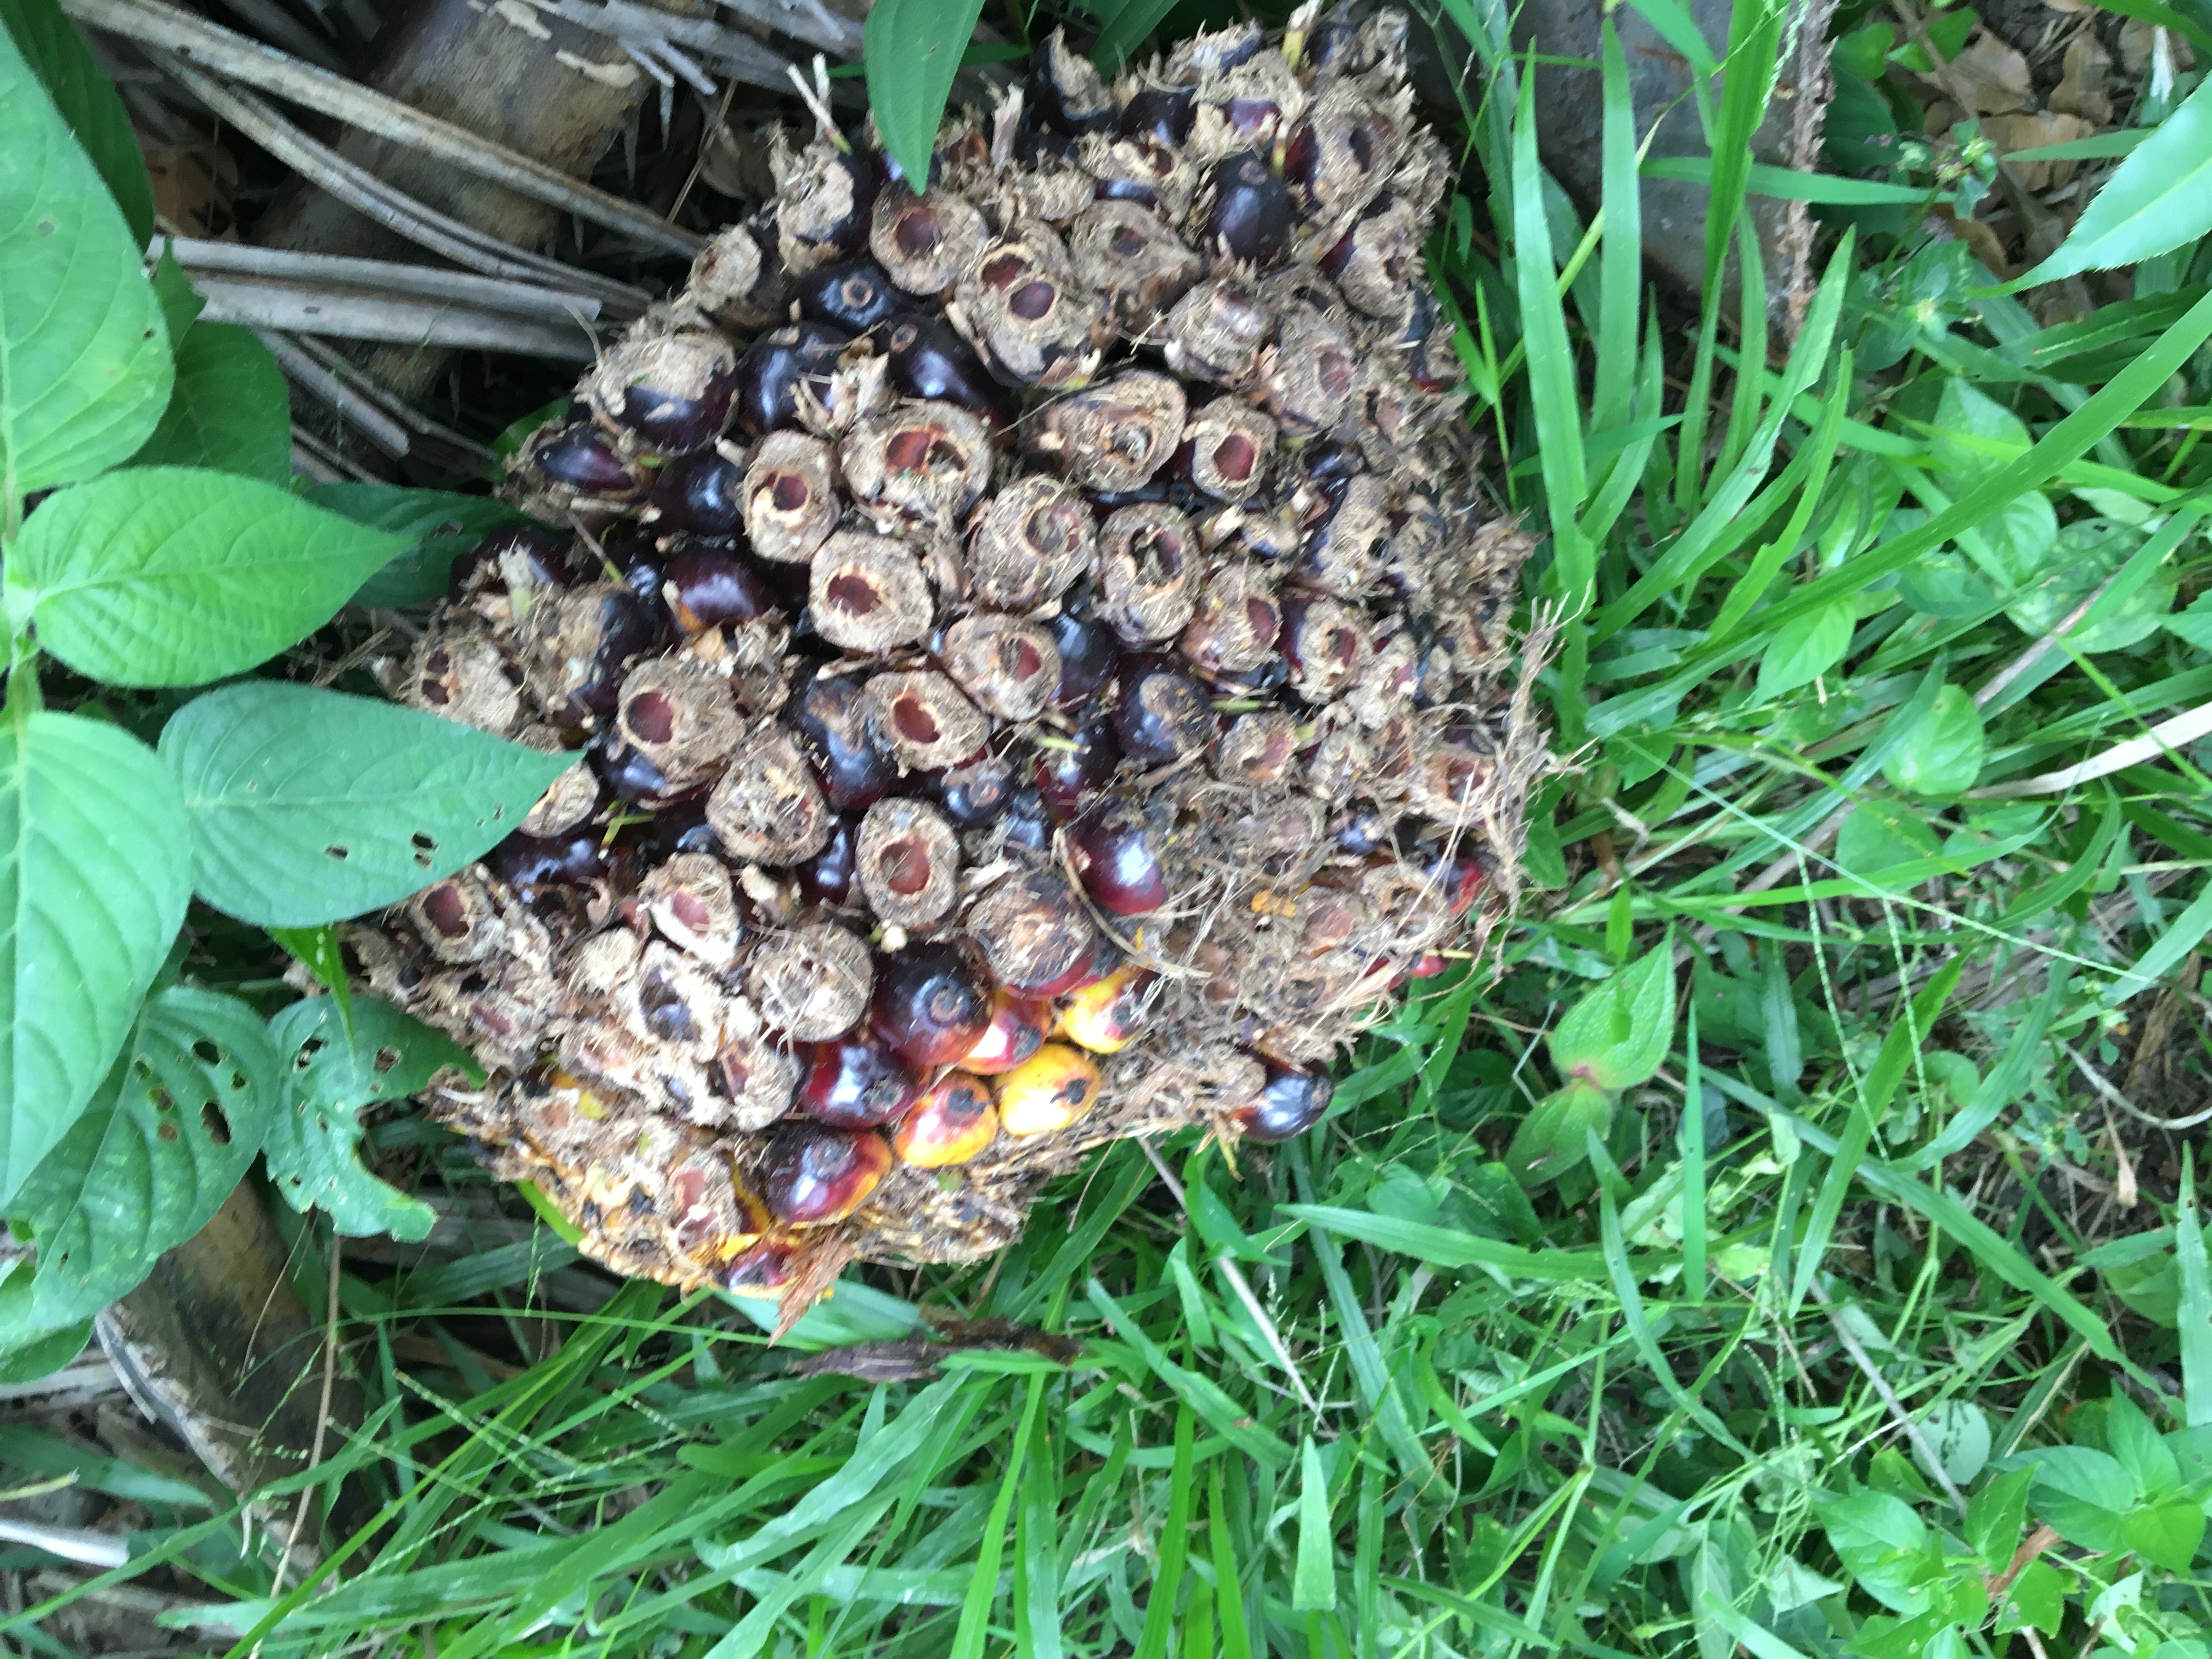
Ripeness: Damaged